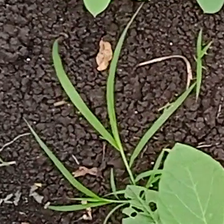
Weed species: Digitaria_SP_(Digitaria Sanguinalis )